Georges Peignot

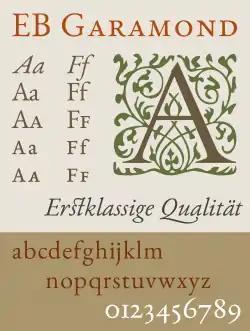
Garamont (1912), created by Georges Peignot

Thanks to Cochin suite and to some very profitable and recent acquisitions (thus the "Didot" from the Beaudoire foundry), the profits of the company G. Peignot & Fils rose to unforeseen heights. Unfortunately, Georges Peignot did not benefit because he was put in minority within the company's board after a maneuver of his own mother (who thereby expressed his hostility to the unloved son and his preference for his two eldest, Jane and Robert, that her husband had had previously excluded from company's decisions). Added to the personal attacks within his family, Georges Peignot has had also serious concern caused by constant improvements of automatic typographic machines he intended danger since 1905. Rejected, depressed, Georges Peignot stepped back from the daily management of the company and confided it to his younger Lucien Peignot.